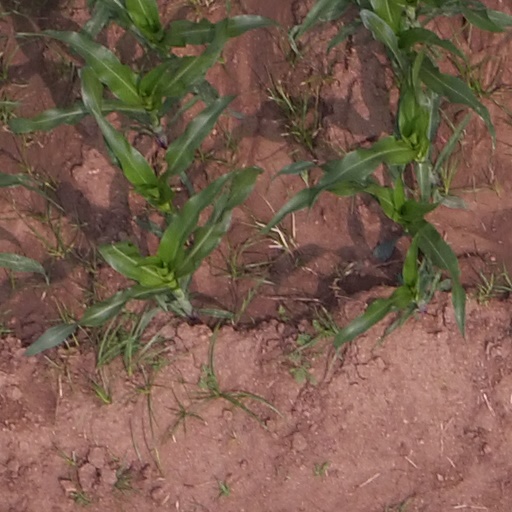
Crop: maize; corn